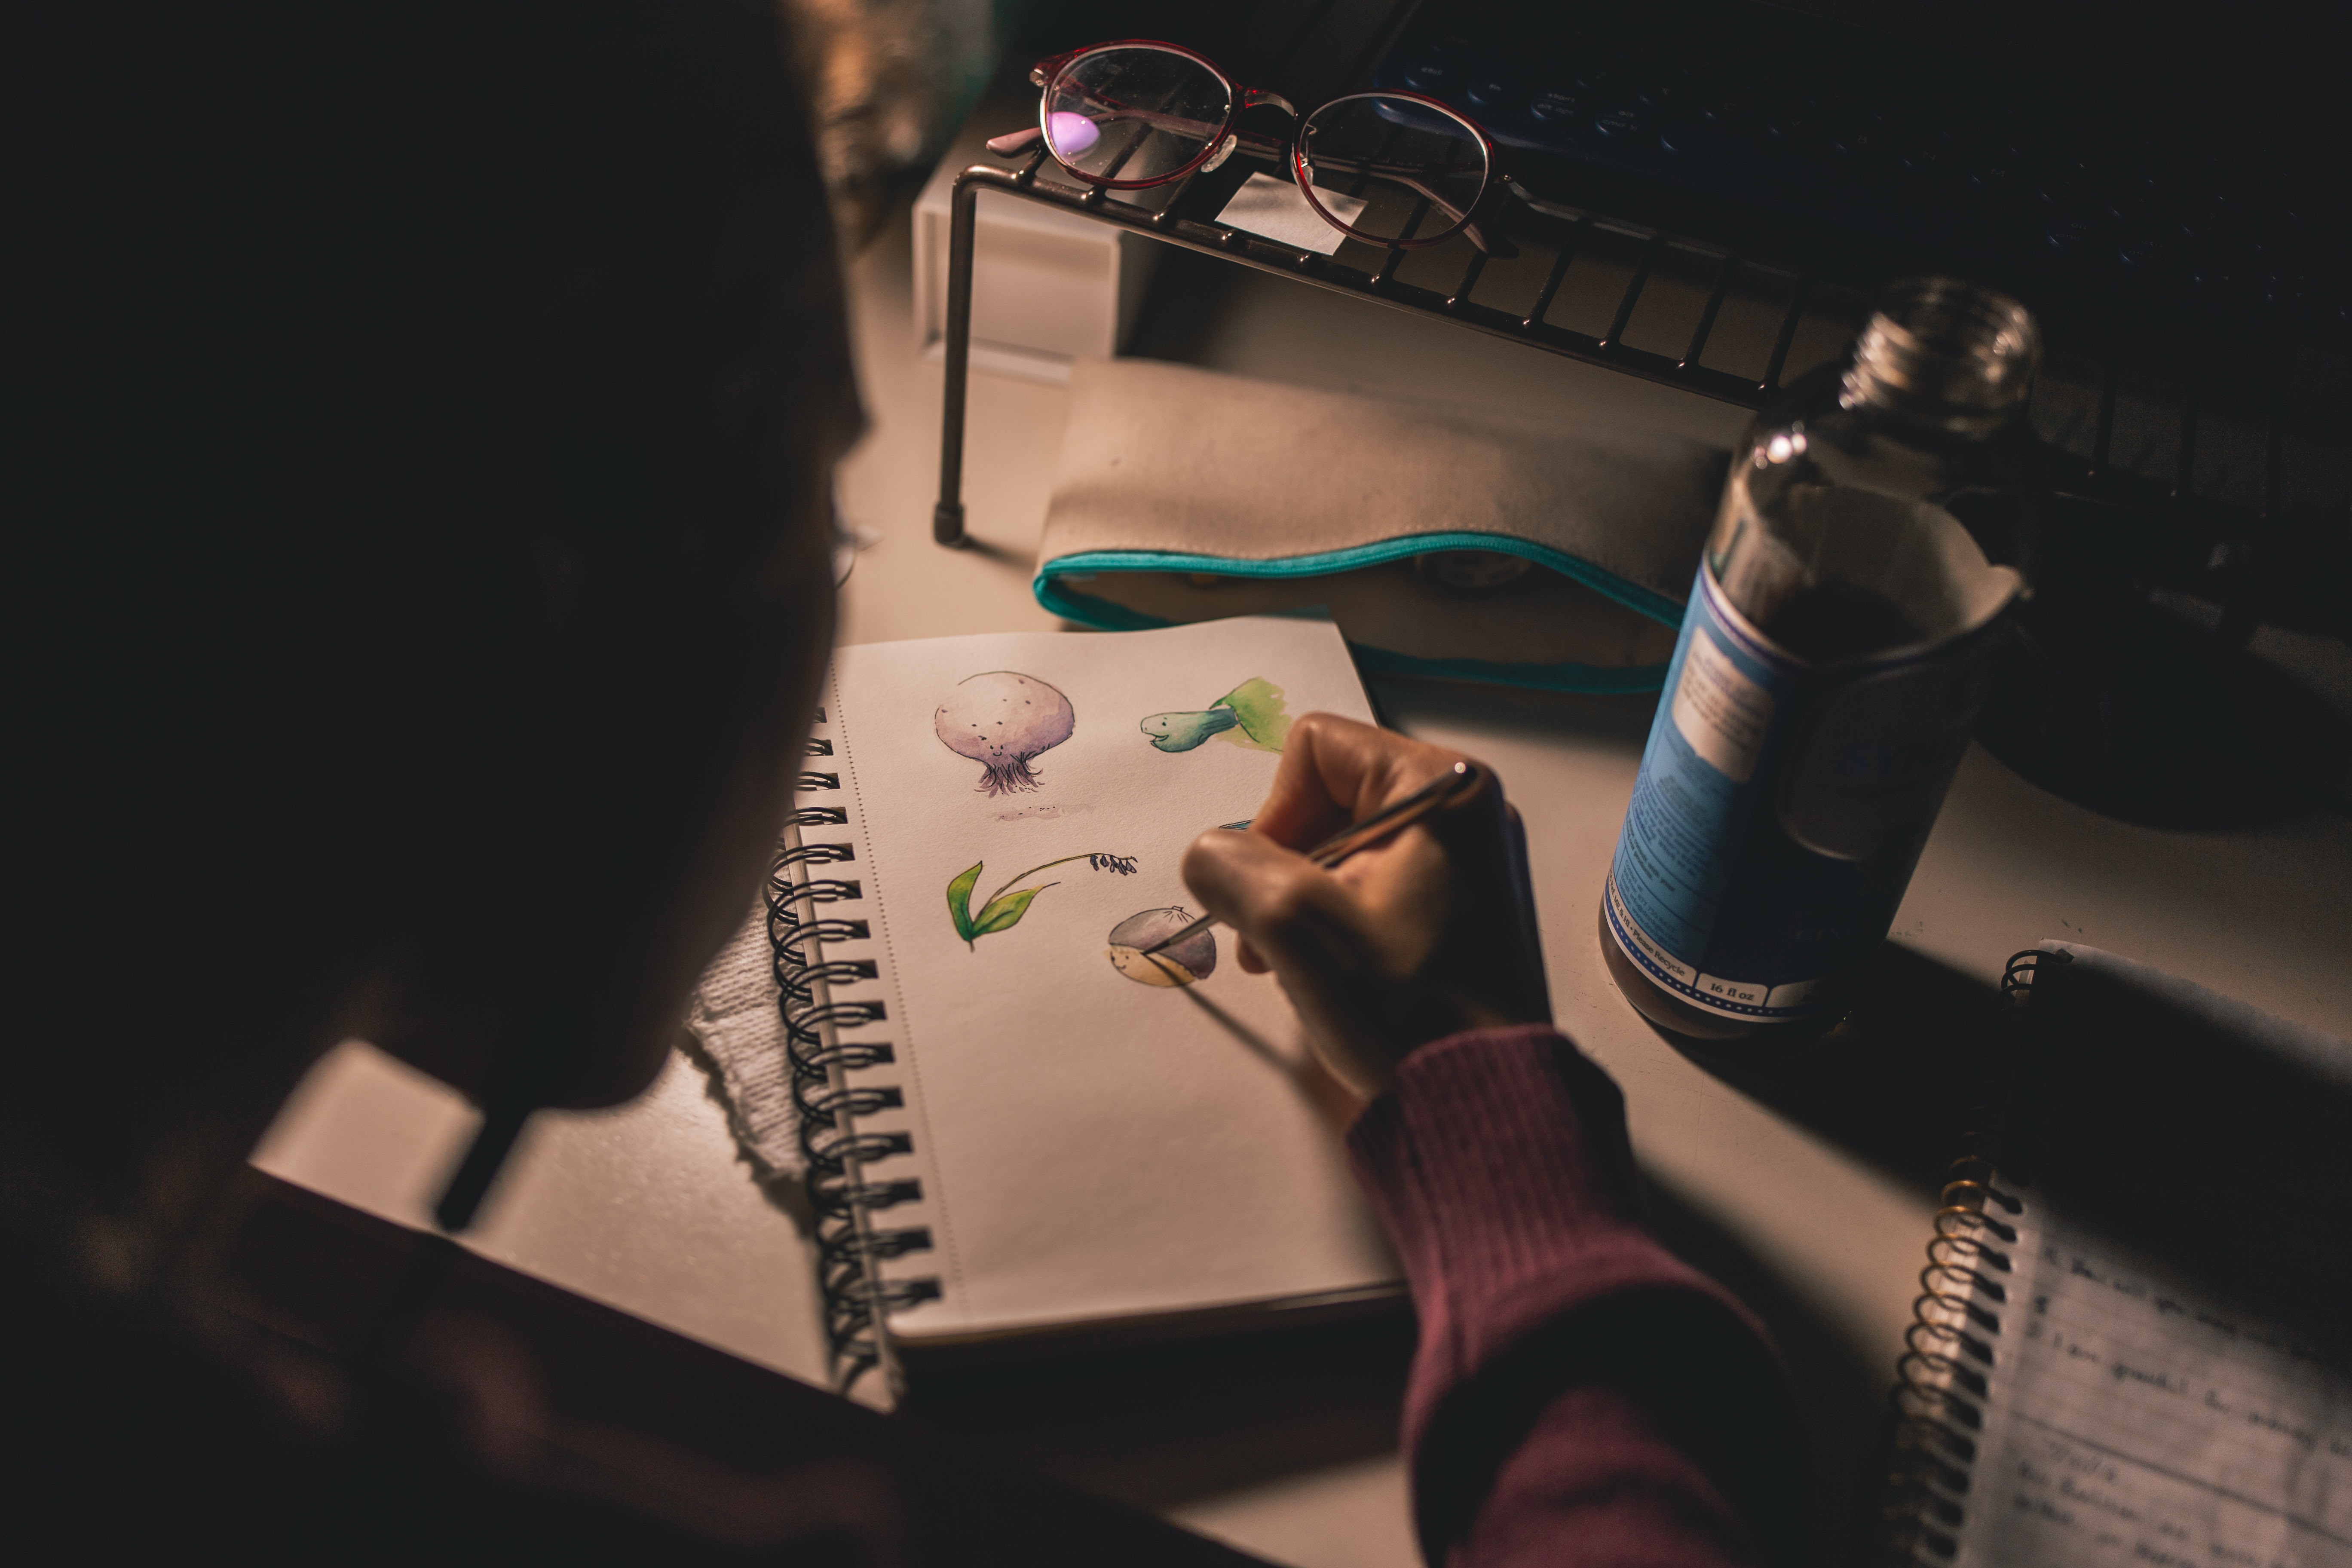
hand, technology, finger, performance, photography, animation